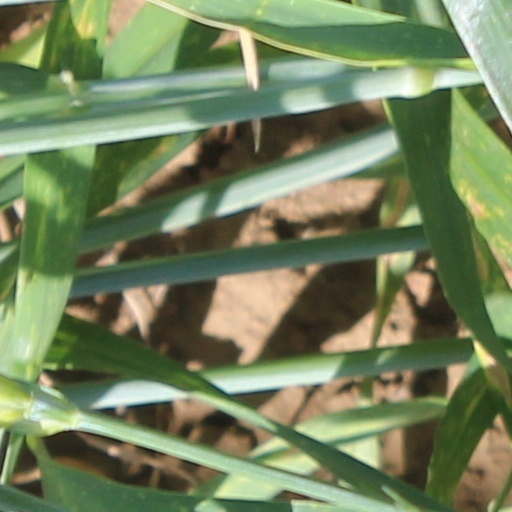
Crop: wheat